Michael Steinitz

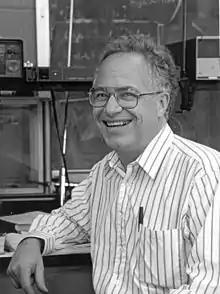
Michael Steinitz

Michael O. Steinitz is a professor emeritus of physics at St. Francis Xavier University. From 1998 to 1999, Steinitz was the president of the Canadian Association of Physicists. He spearheads the Antigonish Performing Arts Series for the town of Antigonish.